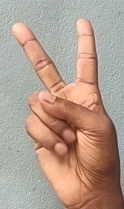
ASL sign: V